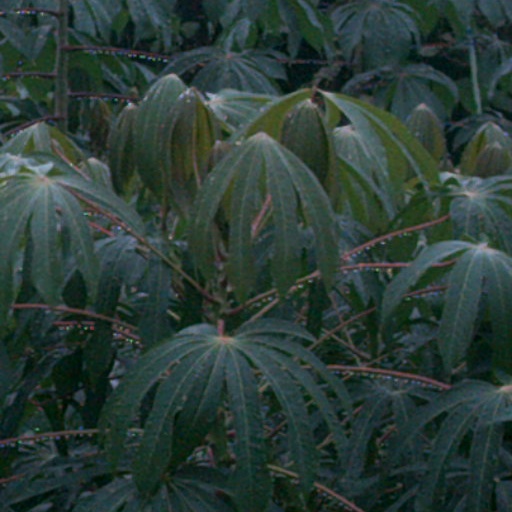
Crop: cassava